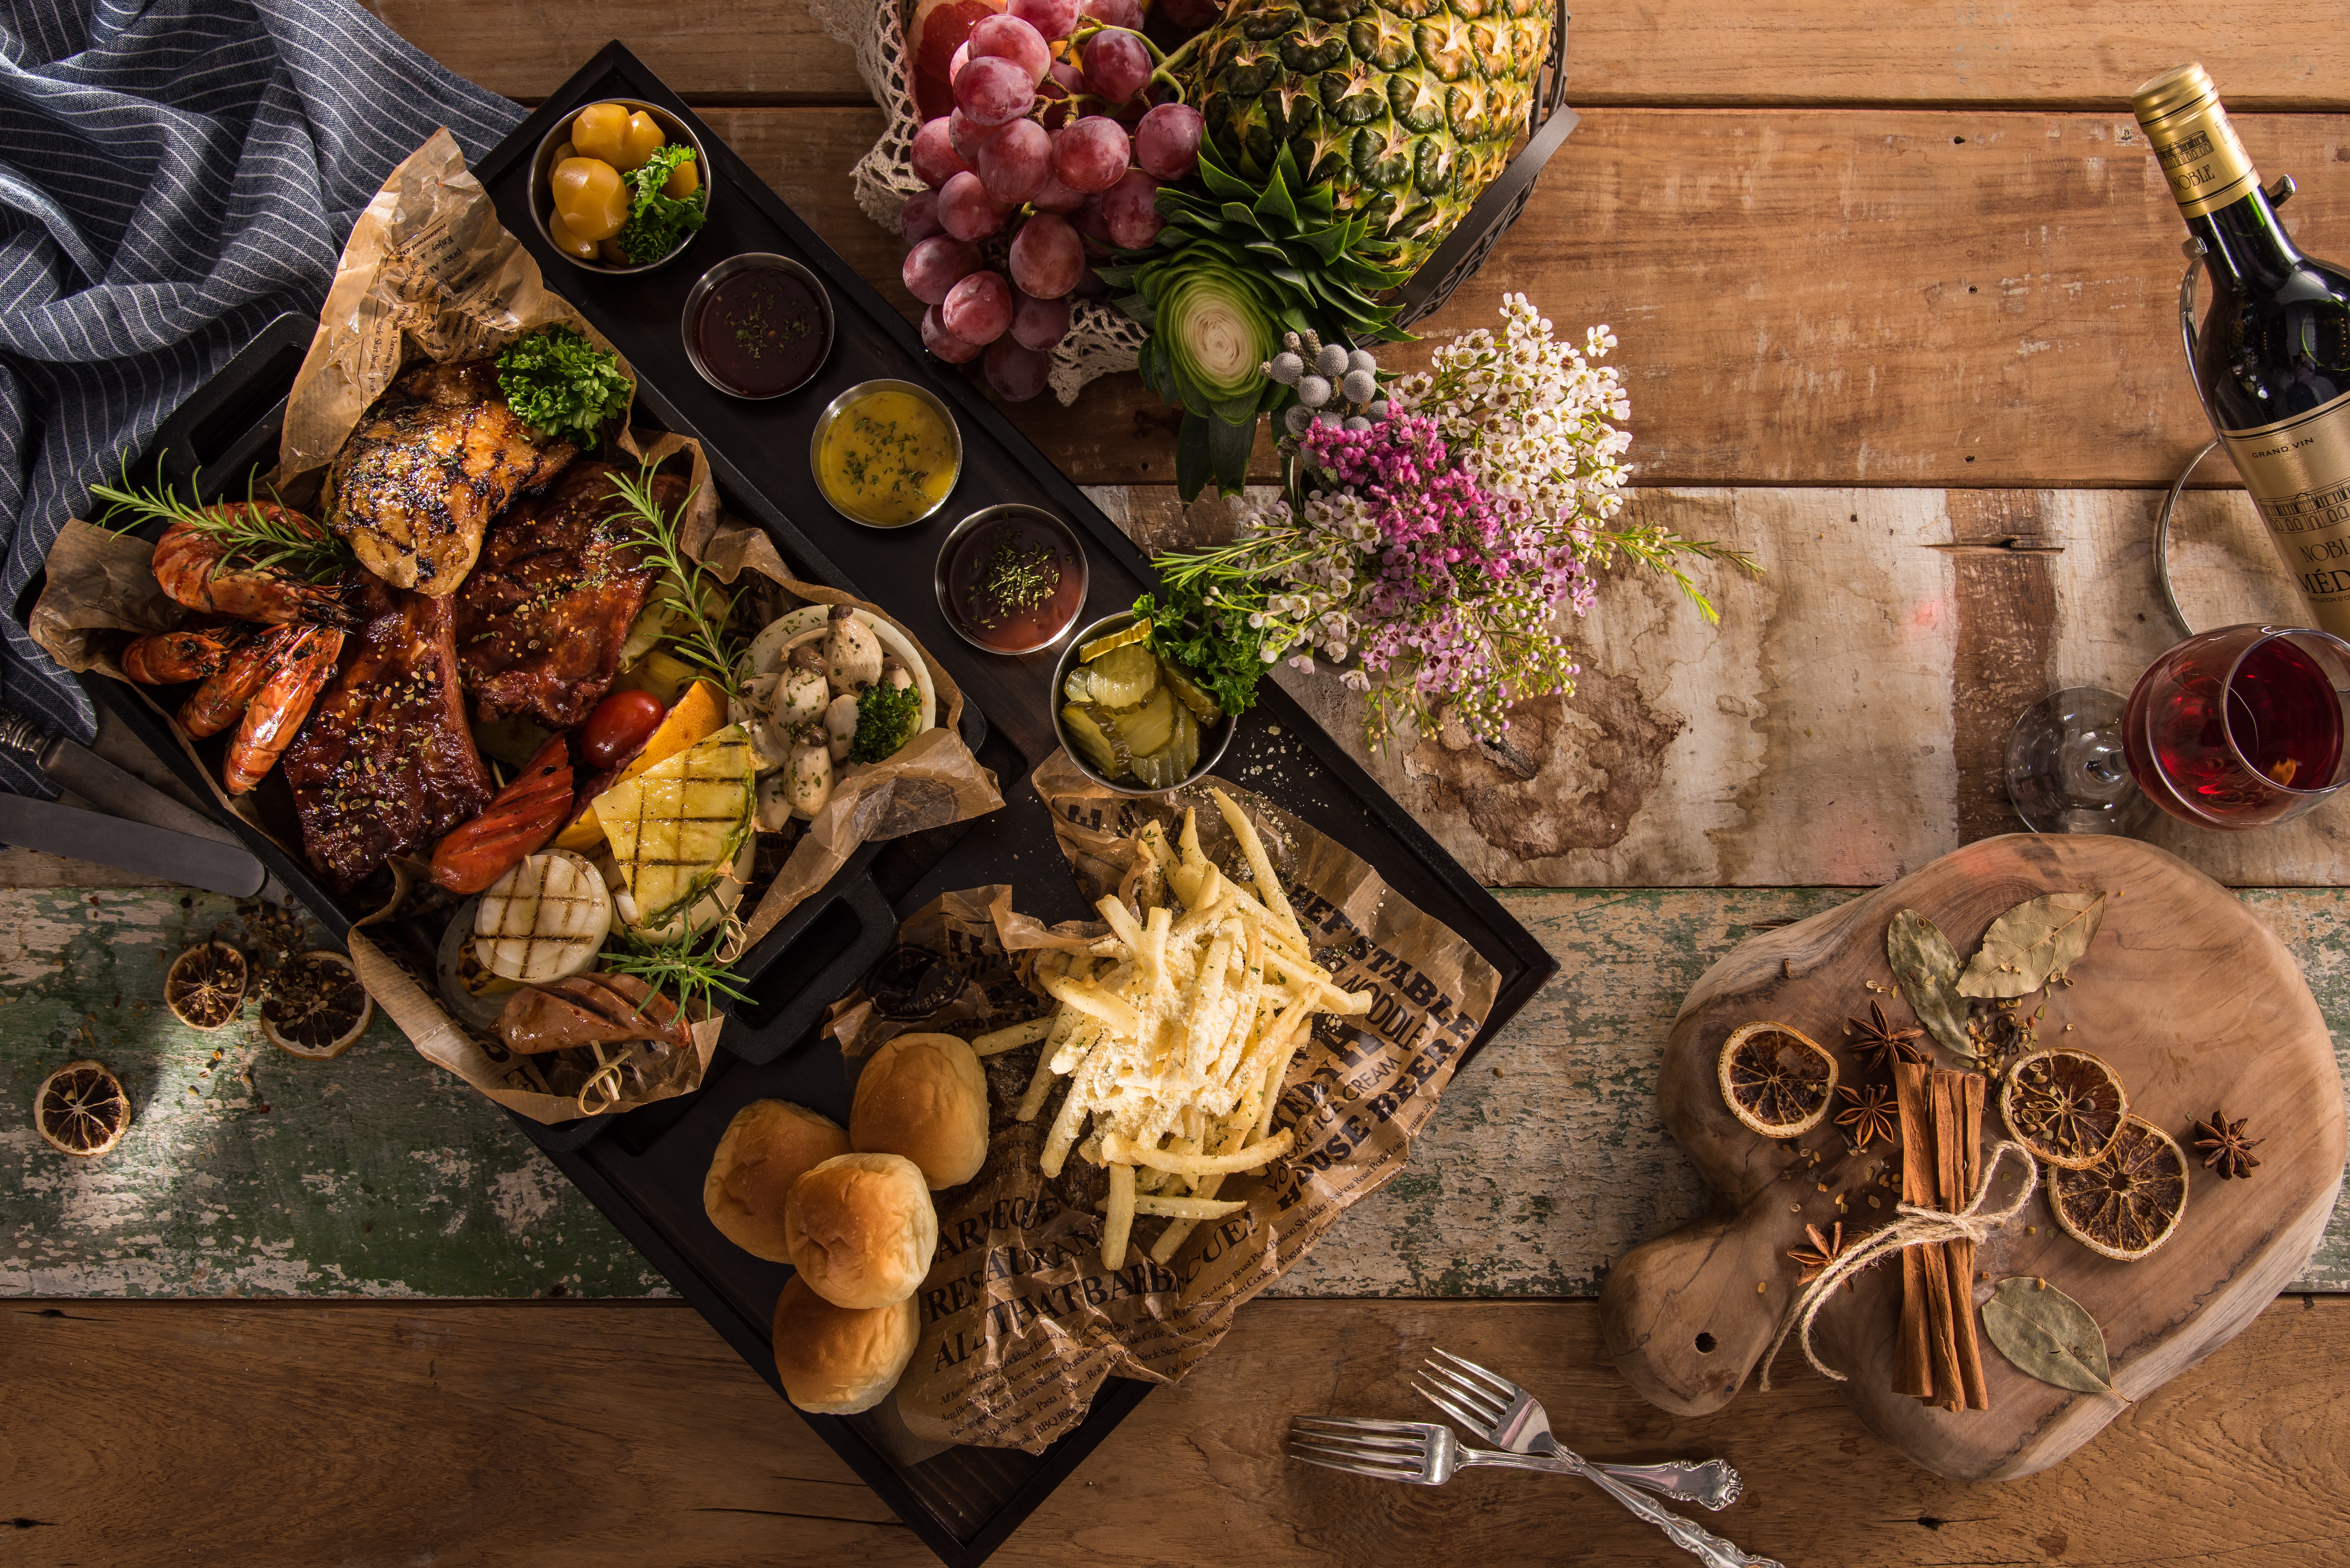
flower, restaurant, meal, food, cooking, eat, still life, painting, christmas decoration, dining, platter, floristry, delicious food, fusion cuisine, morning bread